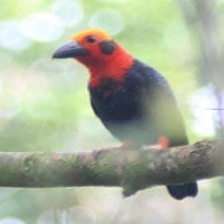
Species: BORNEAN BRISTLEHEAD
Scientific name: PITYRIASIS GYMNOCEPHALA